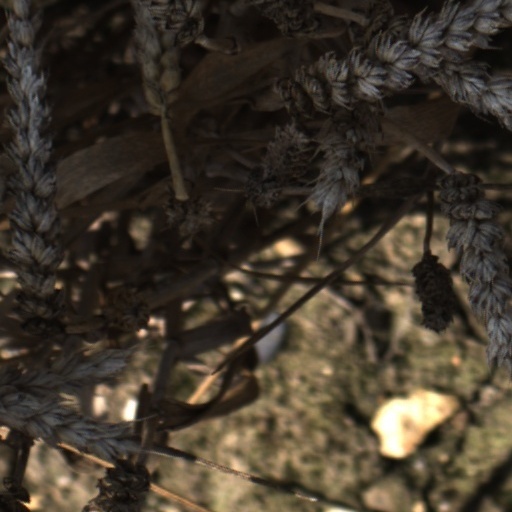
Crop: wheat